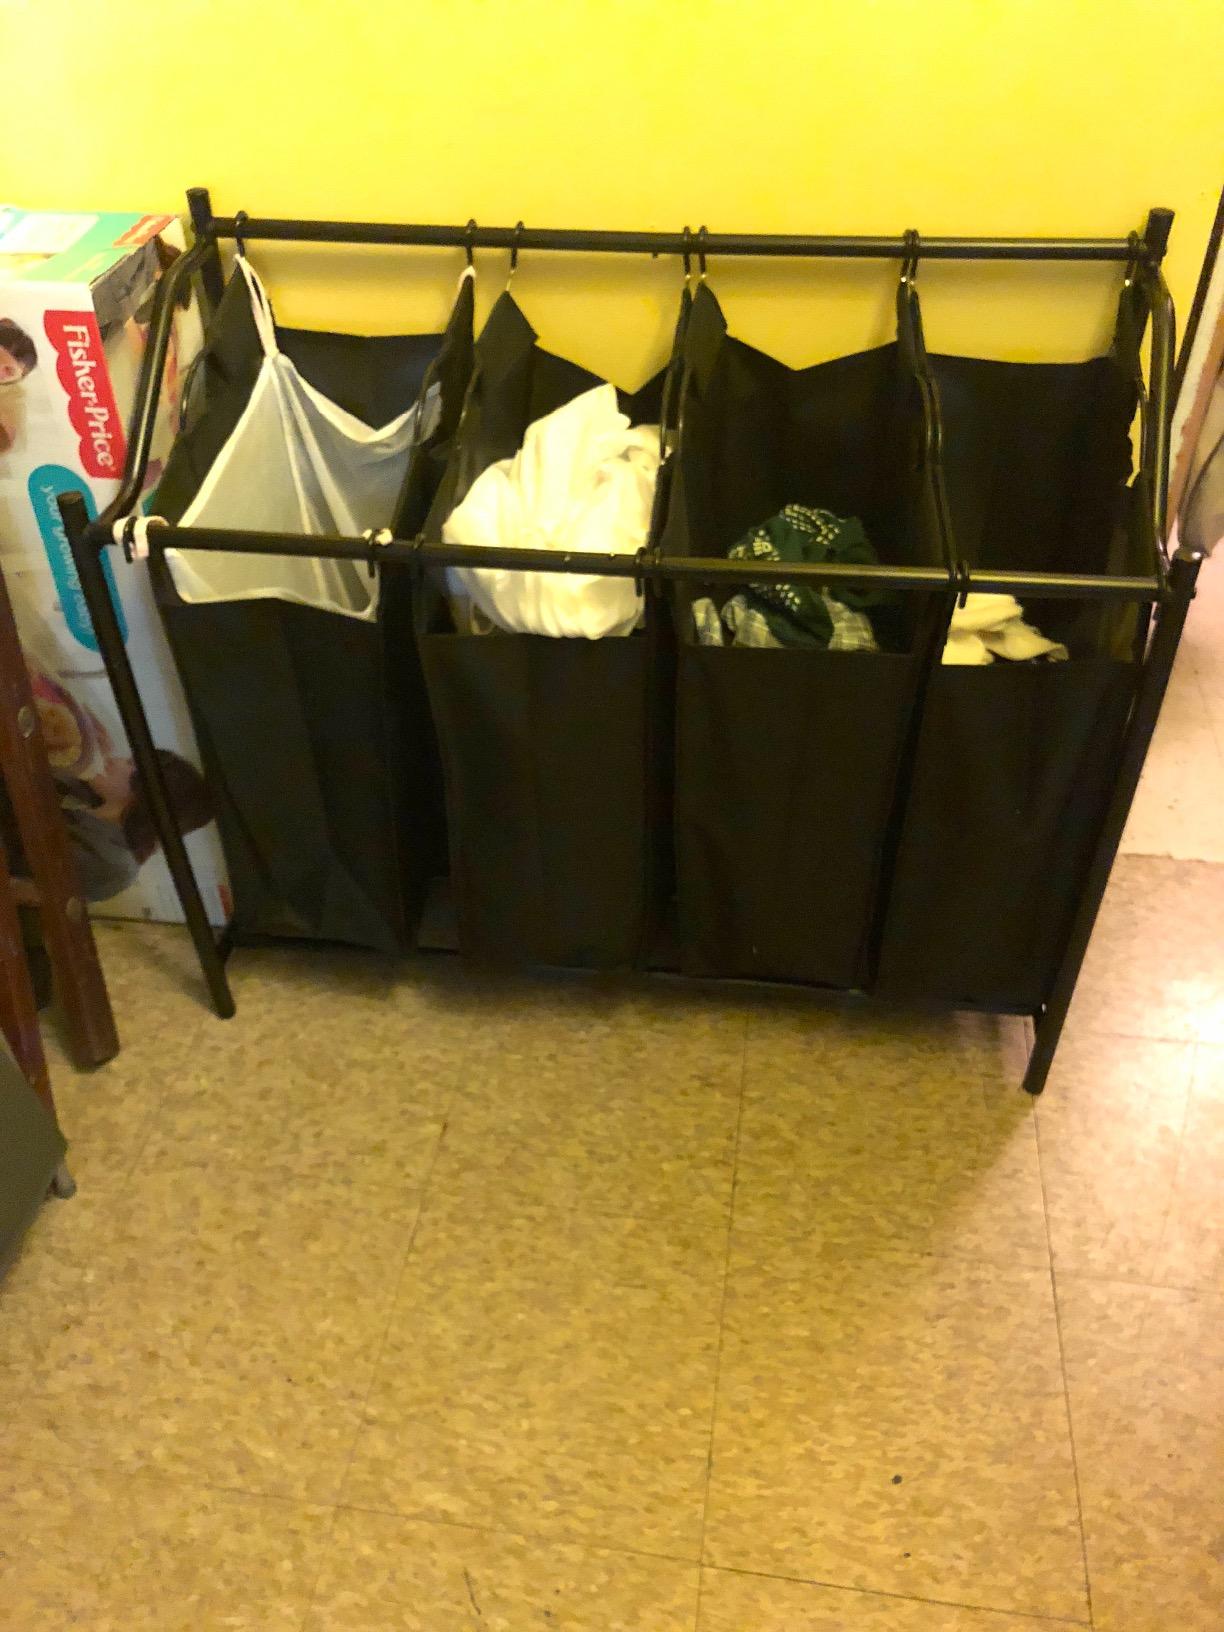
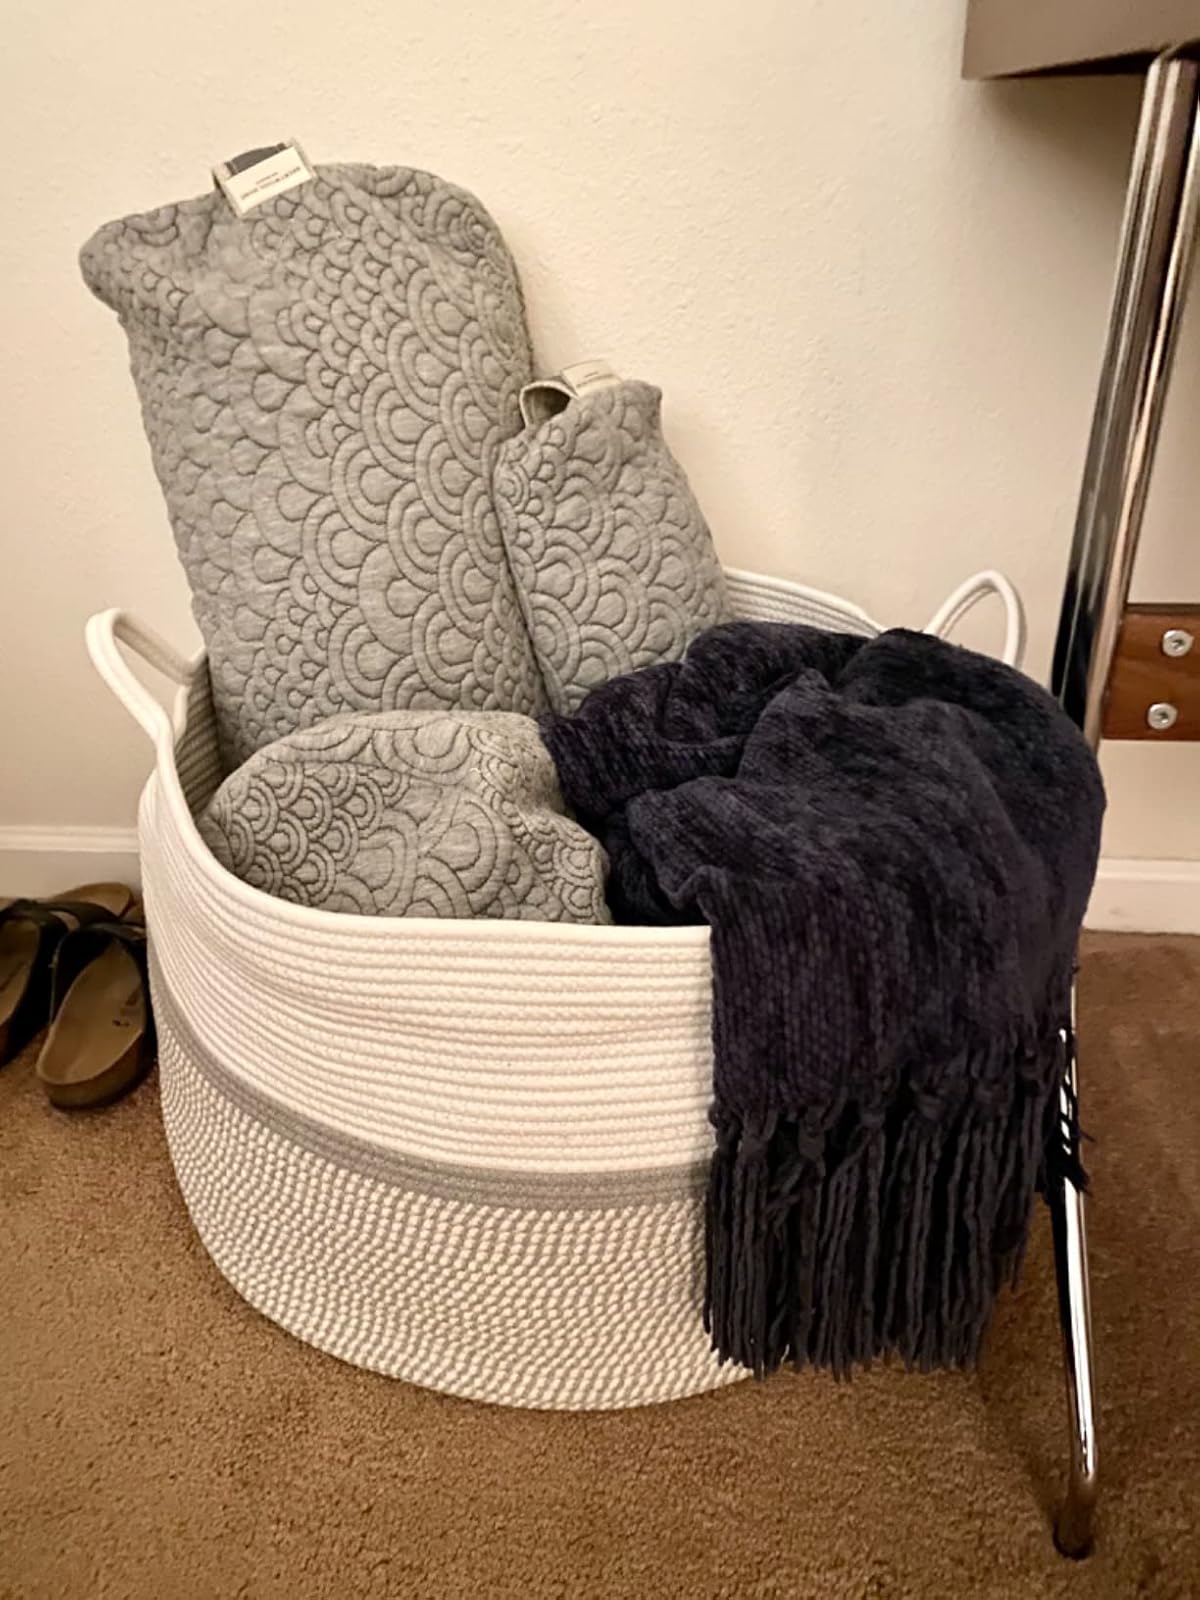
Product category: items_hamper
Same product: no